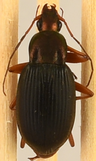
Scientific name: Chlaenius aestivus
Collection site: Smithsonian Environmental Research Center NEON (SERC), plot SERC_006